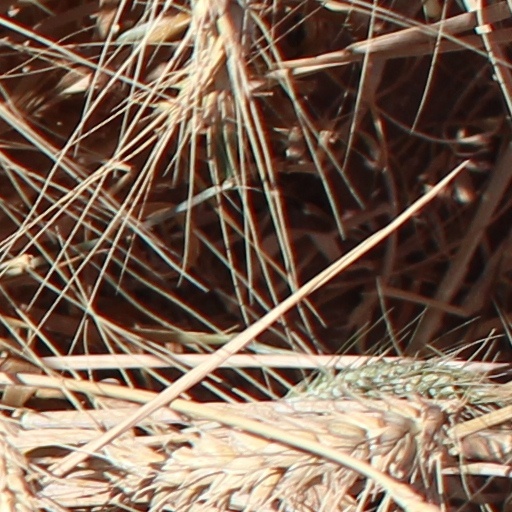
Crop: wheat